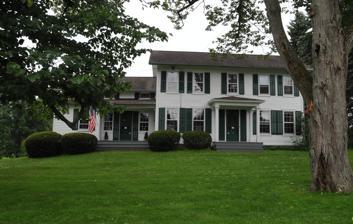
Building: Stephen Phelps House
Country: United States of America
Year built: 1817
Historic house in New York, United States United States historic place Stephen Phelps House U.S. National Register of Historic Places Show map of New York Show map of the United States Location 2701 Penfield Rd., Penfield, New York Coordinates 43°7′39″N 77°23′32″W / 43.12750°N 77.39222°W / 43.12750; -77.39222 Area 40 acres (16 ha) Built 1814 Architectural style Federal NRHP reference No. 94001635 Added to NRHP February 2, 1995 The Stephen Phelps House is a historic home located at Penfield in Monroe County, New York . It is a representative example of the vernacular Federal style of architecture from the settlement period.  The residence, constructed between 1814 and 1817, is the earliest intact dwelling in the town of Penfield. The frame building consists of a two-story, five-bay, center entrance main block with smaller frame wings. It was listed on the National Register of Historic Places in 1995. References